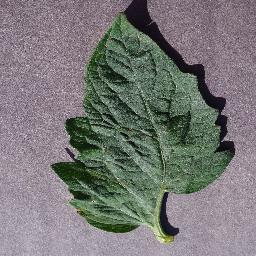
Label: Tomato___Target_Spot